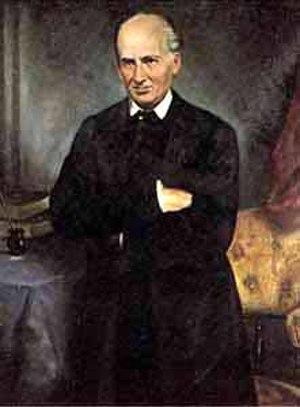
Mariano Ospina Rodríguez est un homme d'État, journaliste et avocat colombien. Il a fondé le parti conservateur colombien et a été président de la Colombie entre 1857 et 1861.
L’histoire de la Colombie commence il y a plus de 20 000 ans. Différentes civilisations amérindiennes se développent dès cette époque, dont la plus influente est celle du peuple Chibcha. Celui-ci domine le centre du pays lorsque Christophe Colomb « découvre » l'Amérique en 1492.